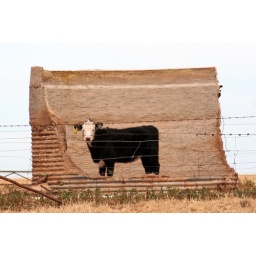
Yes, that is a cow standing in a water tank!